Virgil Abloh

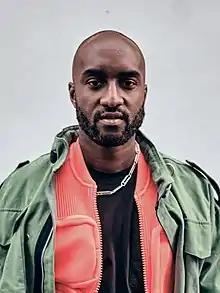
Abloh in 2019

Virgil Abloh (September 30, 1980 – November 28, 2021) was an American fashion designer and entrepreneur. A trained architect, Abloh founded his own line of luxury streetwear clothing under the moniker Pyrex Vision in 2012, which he transformed into the Milan based fashion label Off-White in 2013. Abloh was appointed artistic director of Louis Vuitton's menswear collection beginning in 2018 and was given increased creative responsibilities across the LVMH brand in early 2021. Abloh worked in Chicago street fashion before he entered the world of international fashion with an internship at Fendi in 2009, alongside American rapper Kanye West. Abloh assumed the role of creative director at Donda, West's creative agency in 2010.